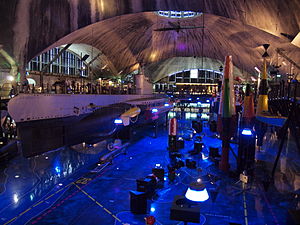
Lennusadam
Fra udstillingerne i de forhenværende vandflyverhangarer, det unikke fritstående buetag ses klart øverst på billedet. "Lembit" til venstre.
Lennusadam i Tallinn er en del af Estlands maritime museum og udstillingerne blev åbnet for publikum i 2012. Museet holder til i de gamle vandflyverhangarer, påbegyndte i 1916 og oprindelig færdigbyggede i 1917. Samlingerne er en del af Estlands maritime museum og har fået støtte fra EU som et led i renoveringen af dele af Tallinns havneområde.